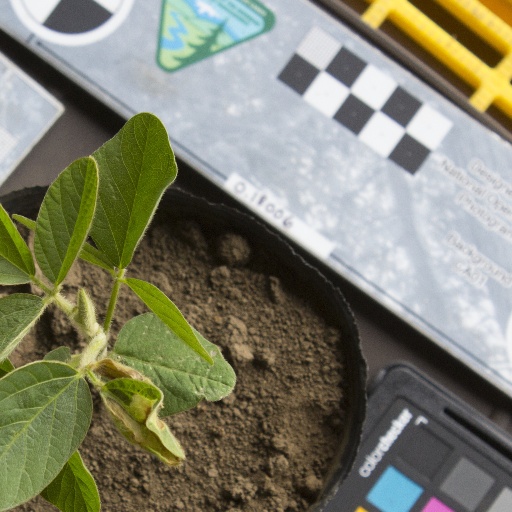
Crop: soybean